Antoine Galiot Mandat de Grancey

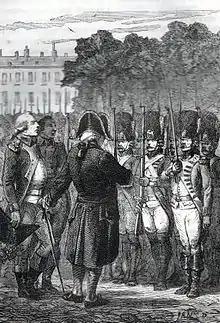
Louis XVI reviewing the troops defending the palais des Tuileries with Augustin-Joseph de Mailly, marshal of France, before the battles of 10 August.

Before the attack, Mandat was summoned to the Hôtel de Ville by Georges Danton and the new Paris Commune at 3 or 4 a.m. He went there with his aide de camp after previously refusing to go there. Pierre Louis Roederer told him "The commander of the National Guard is under the orders of the municipality." Mandat acted without receiving orders from Jérôme Pétion de Villeneuve, the mayor of Paris. However he sent Villeneuve a letter that asked for orders. Mandat wrote to Villeneuve: